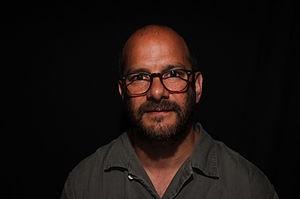
Stephen Gill est un photographe anglais, né en 1971 à Bristol.